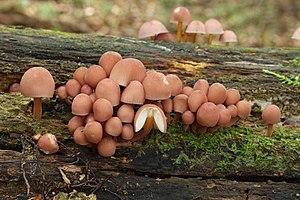
Le mycène à pied jaune est une espèce de champignons agaricomycètes de la famille des Mycenaceae et du genre Mycena.